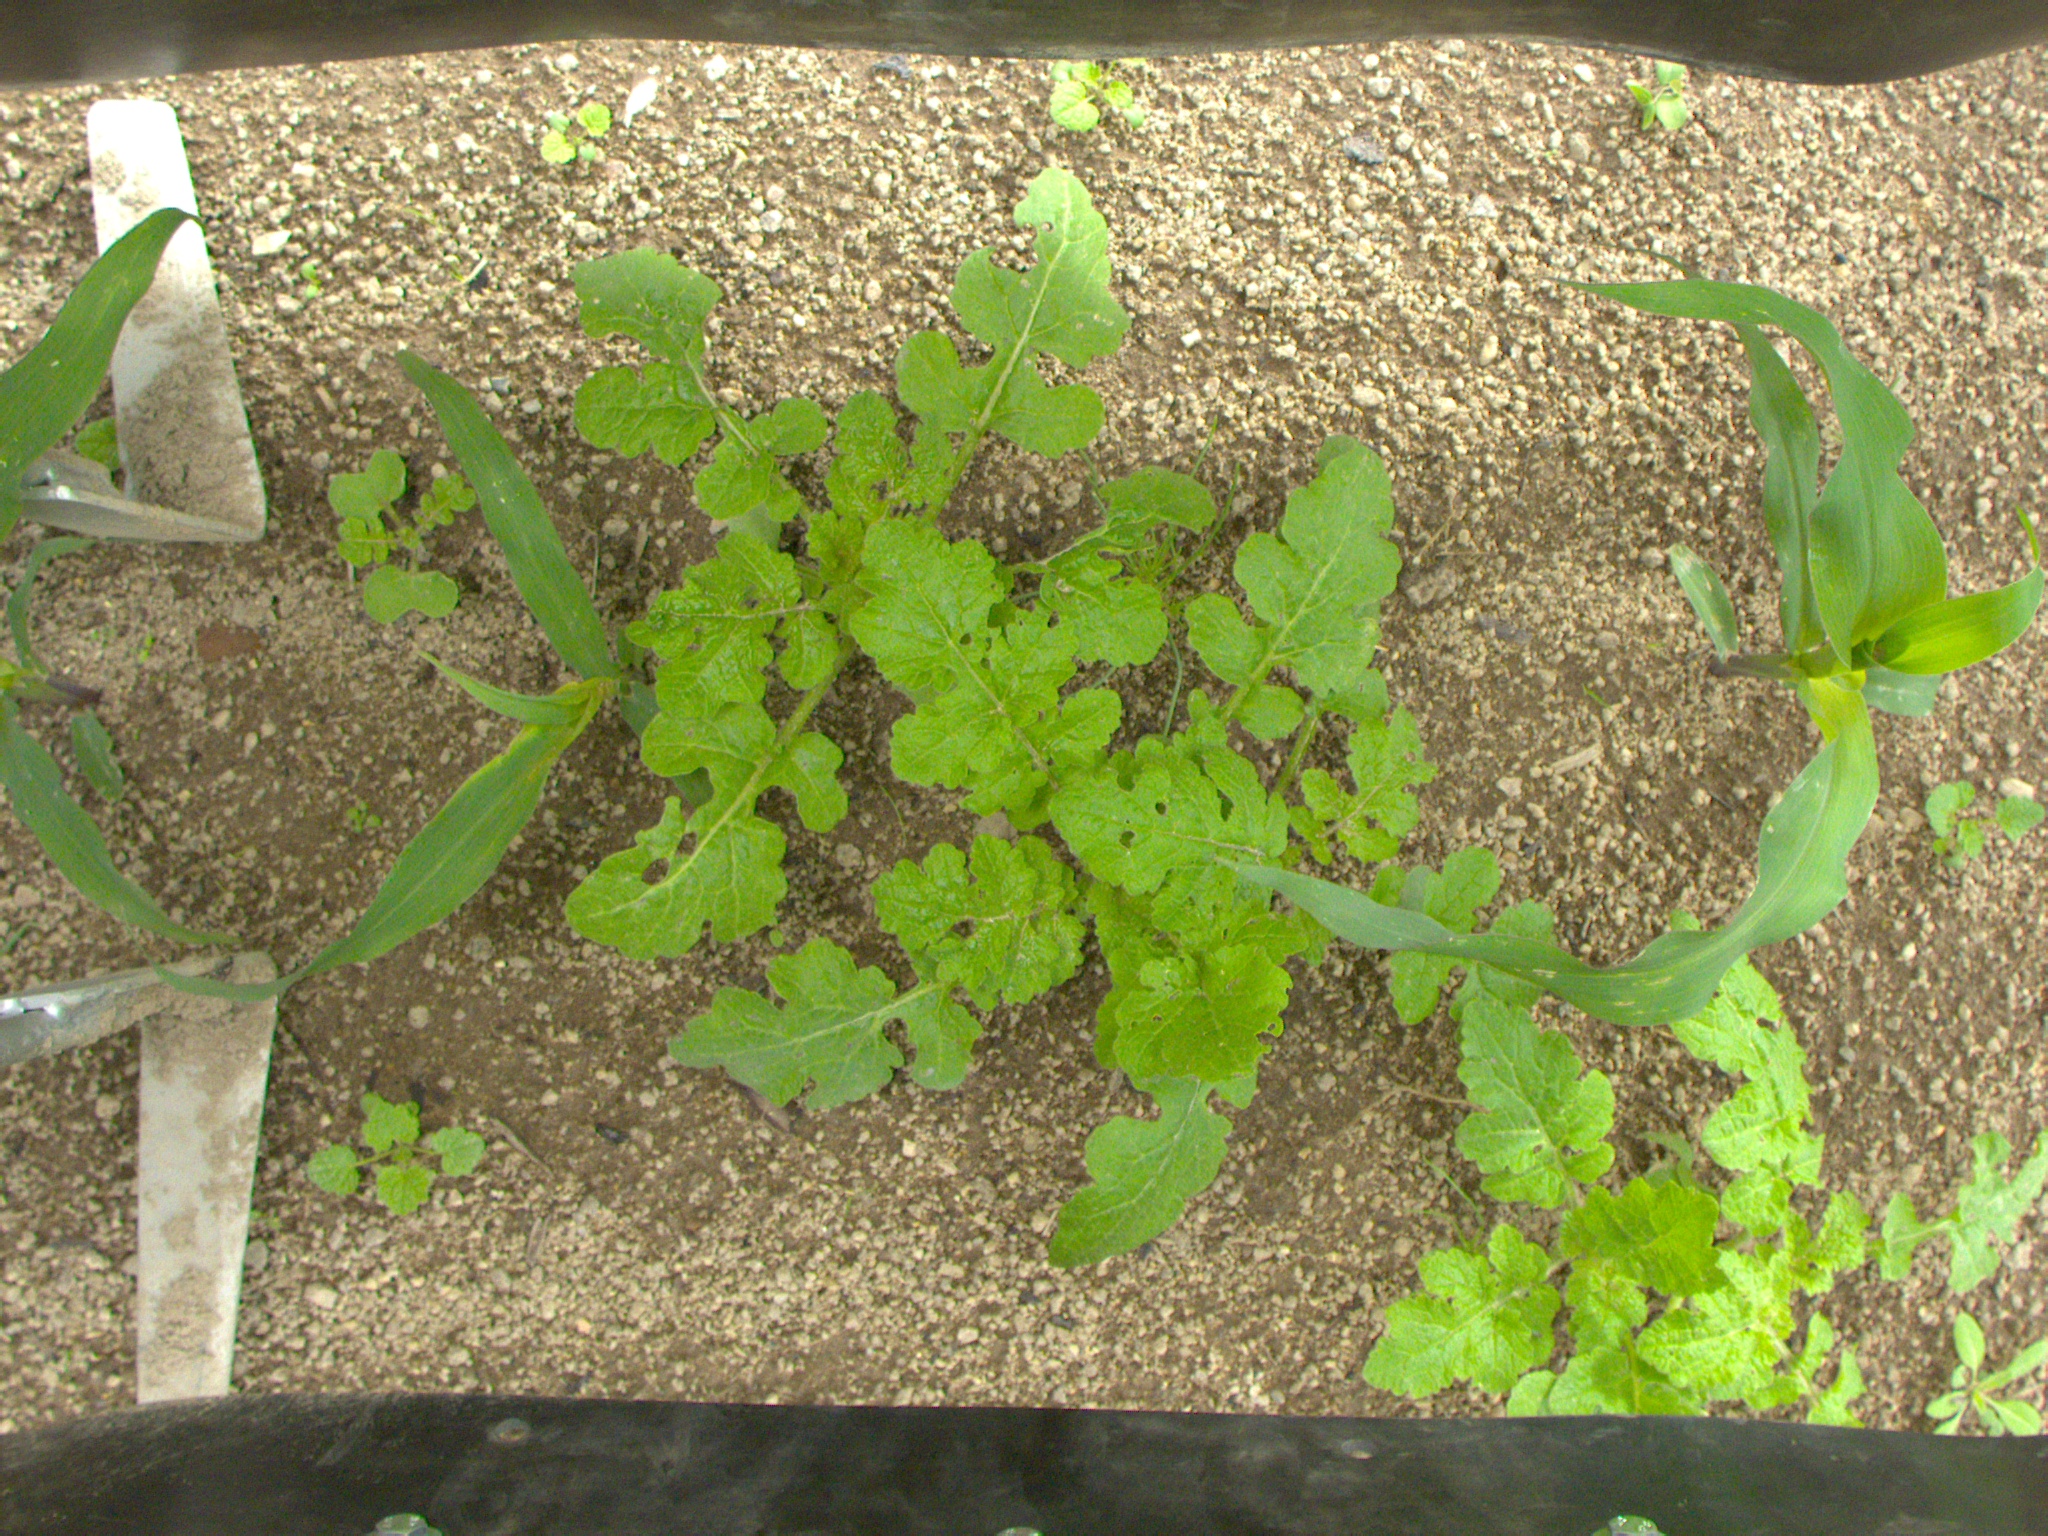
Crop: maize
Objects: maize, maize, maize, stem_maize, stem_maize, stem_maize